Night Heat

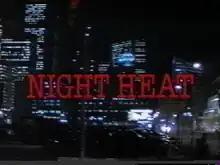
"Night Heat" title screen

Night Heat is a Canadian police crime drama series that aired on both CTV in Canada and CBS in the United States. Original episodes were broadcast from 1985 to 1989. "Night Heat" was the first Canadian original drama series that was simultaneously aired on an American television network during its original broadcast. It was also the first original, first-run drama series to be aired during a late night time slot on a television network in the United States.